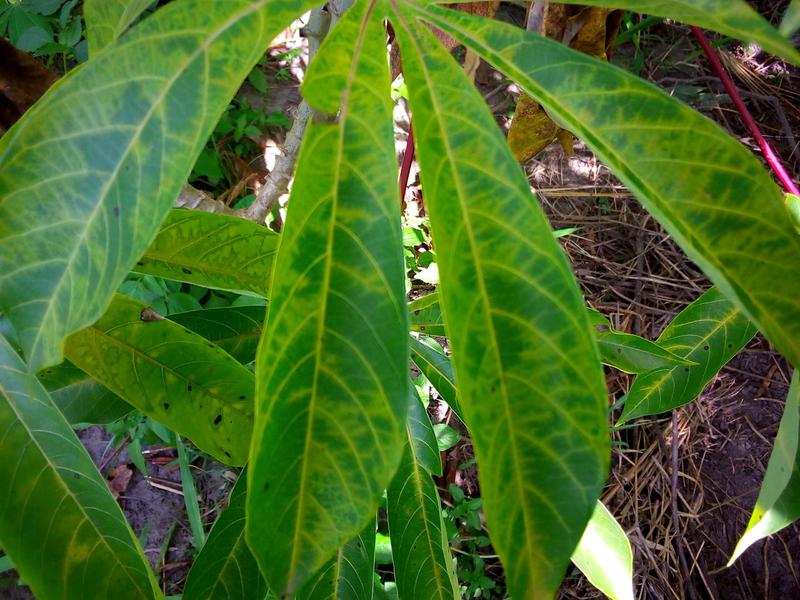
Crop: cassava
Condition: brown_streak_disease